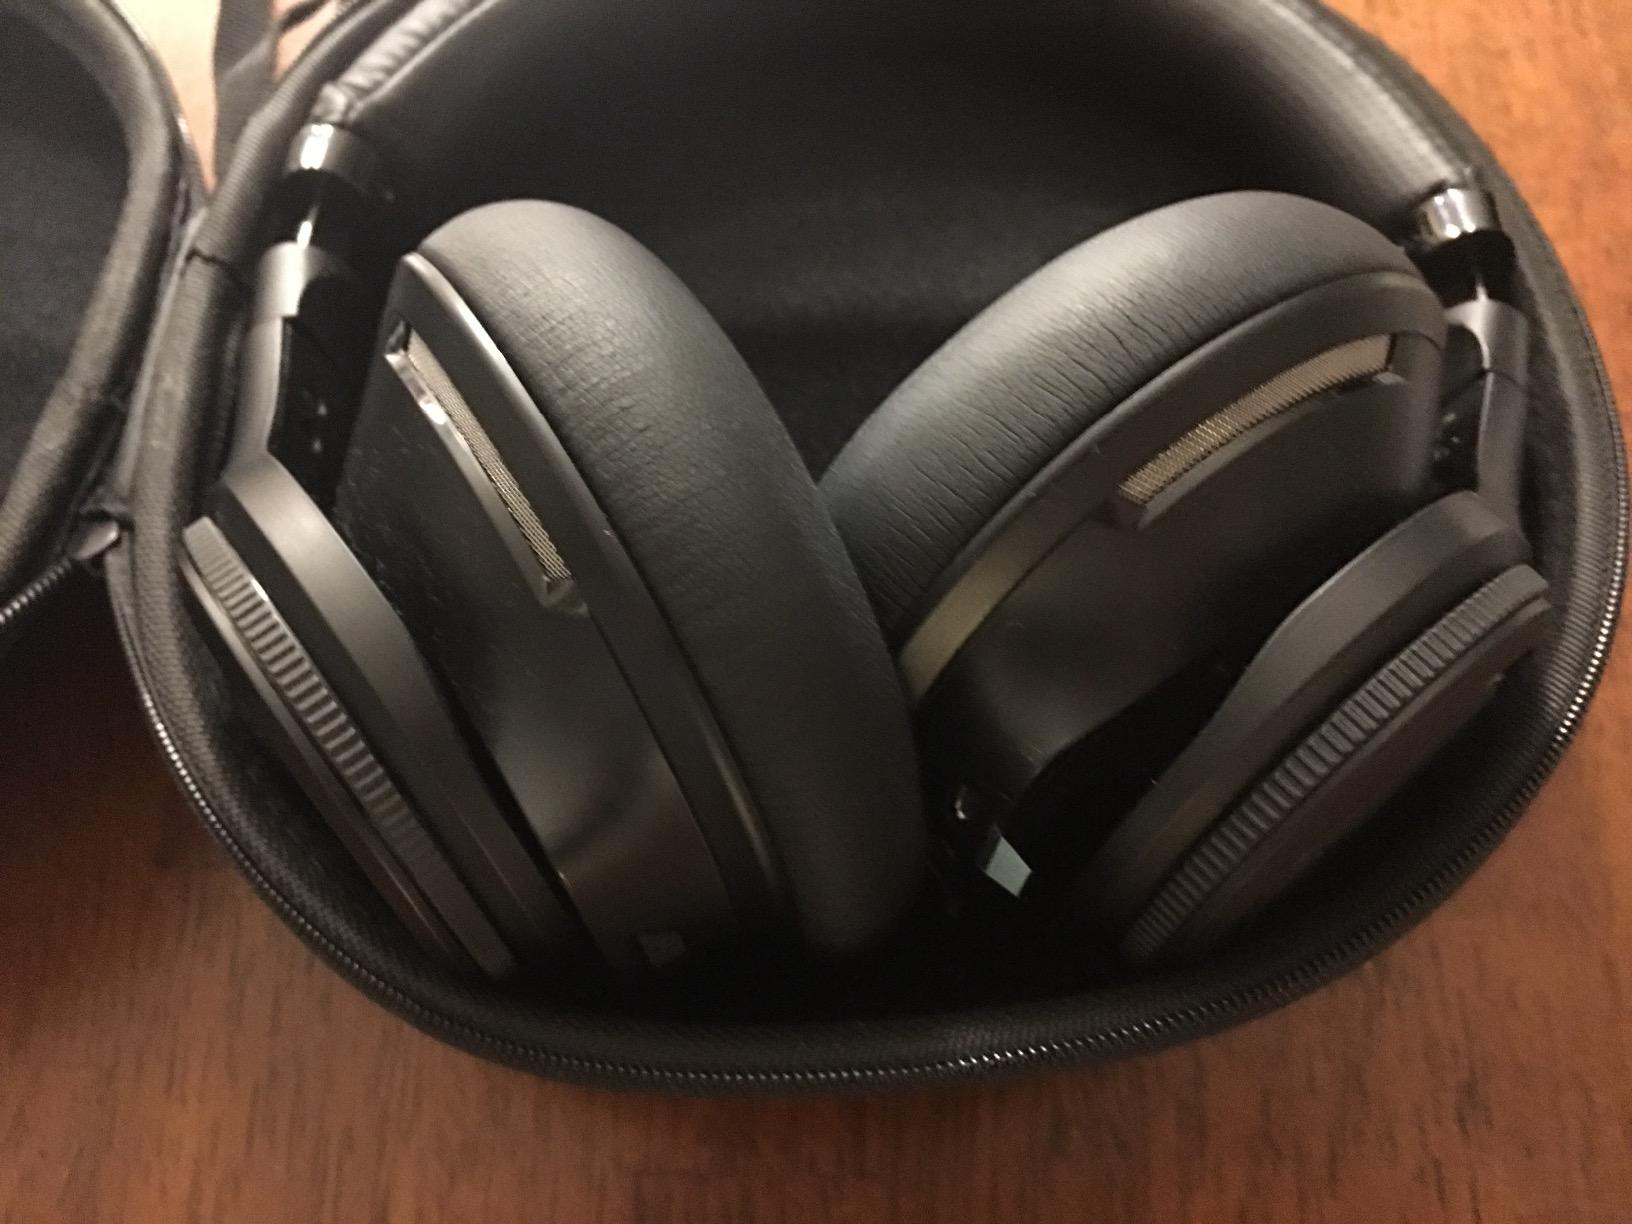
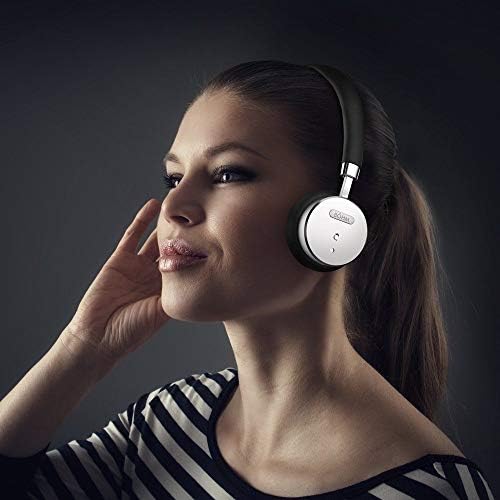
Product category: headphones
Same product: no